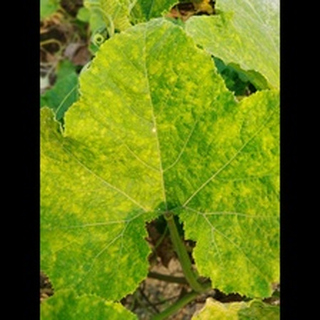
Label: pumpkin_mosaic_disease